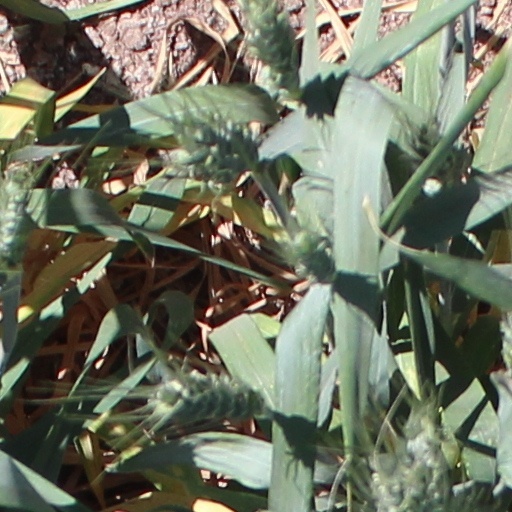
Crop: wheat